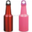
Label: bottle